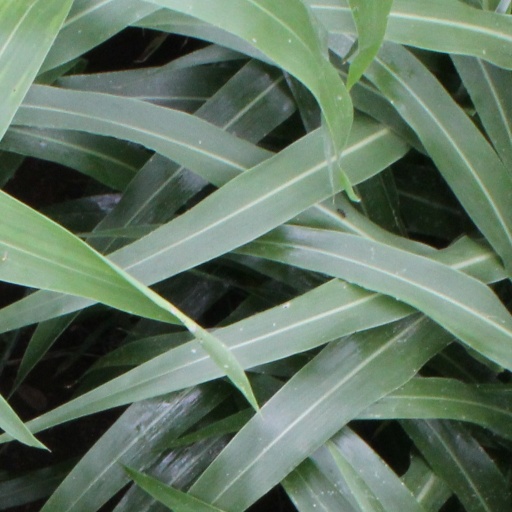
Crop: sorghum